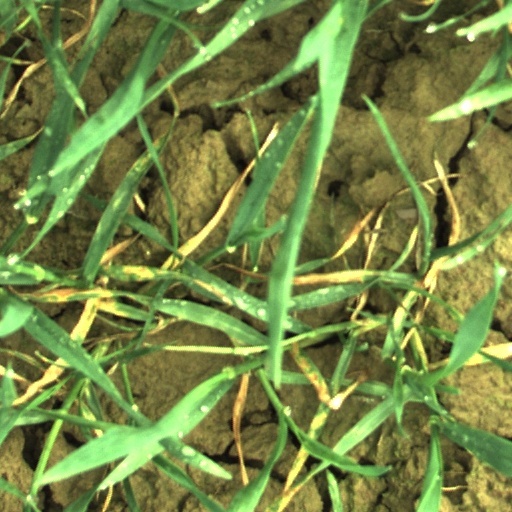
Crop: wheat